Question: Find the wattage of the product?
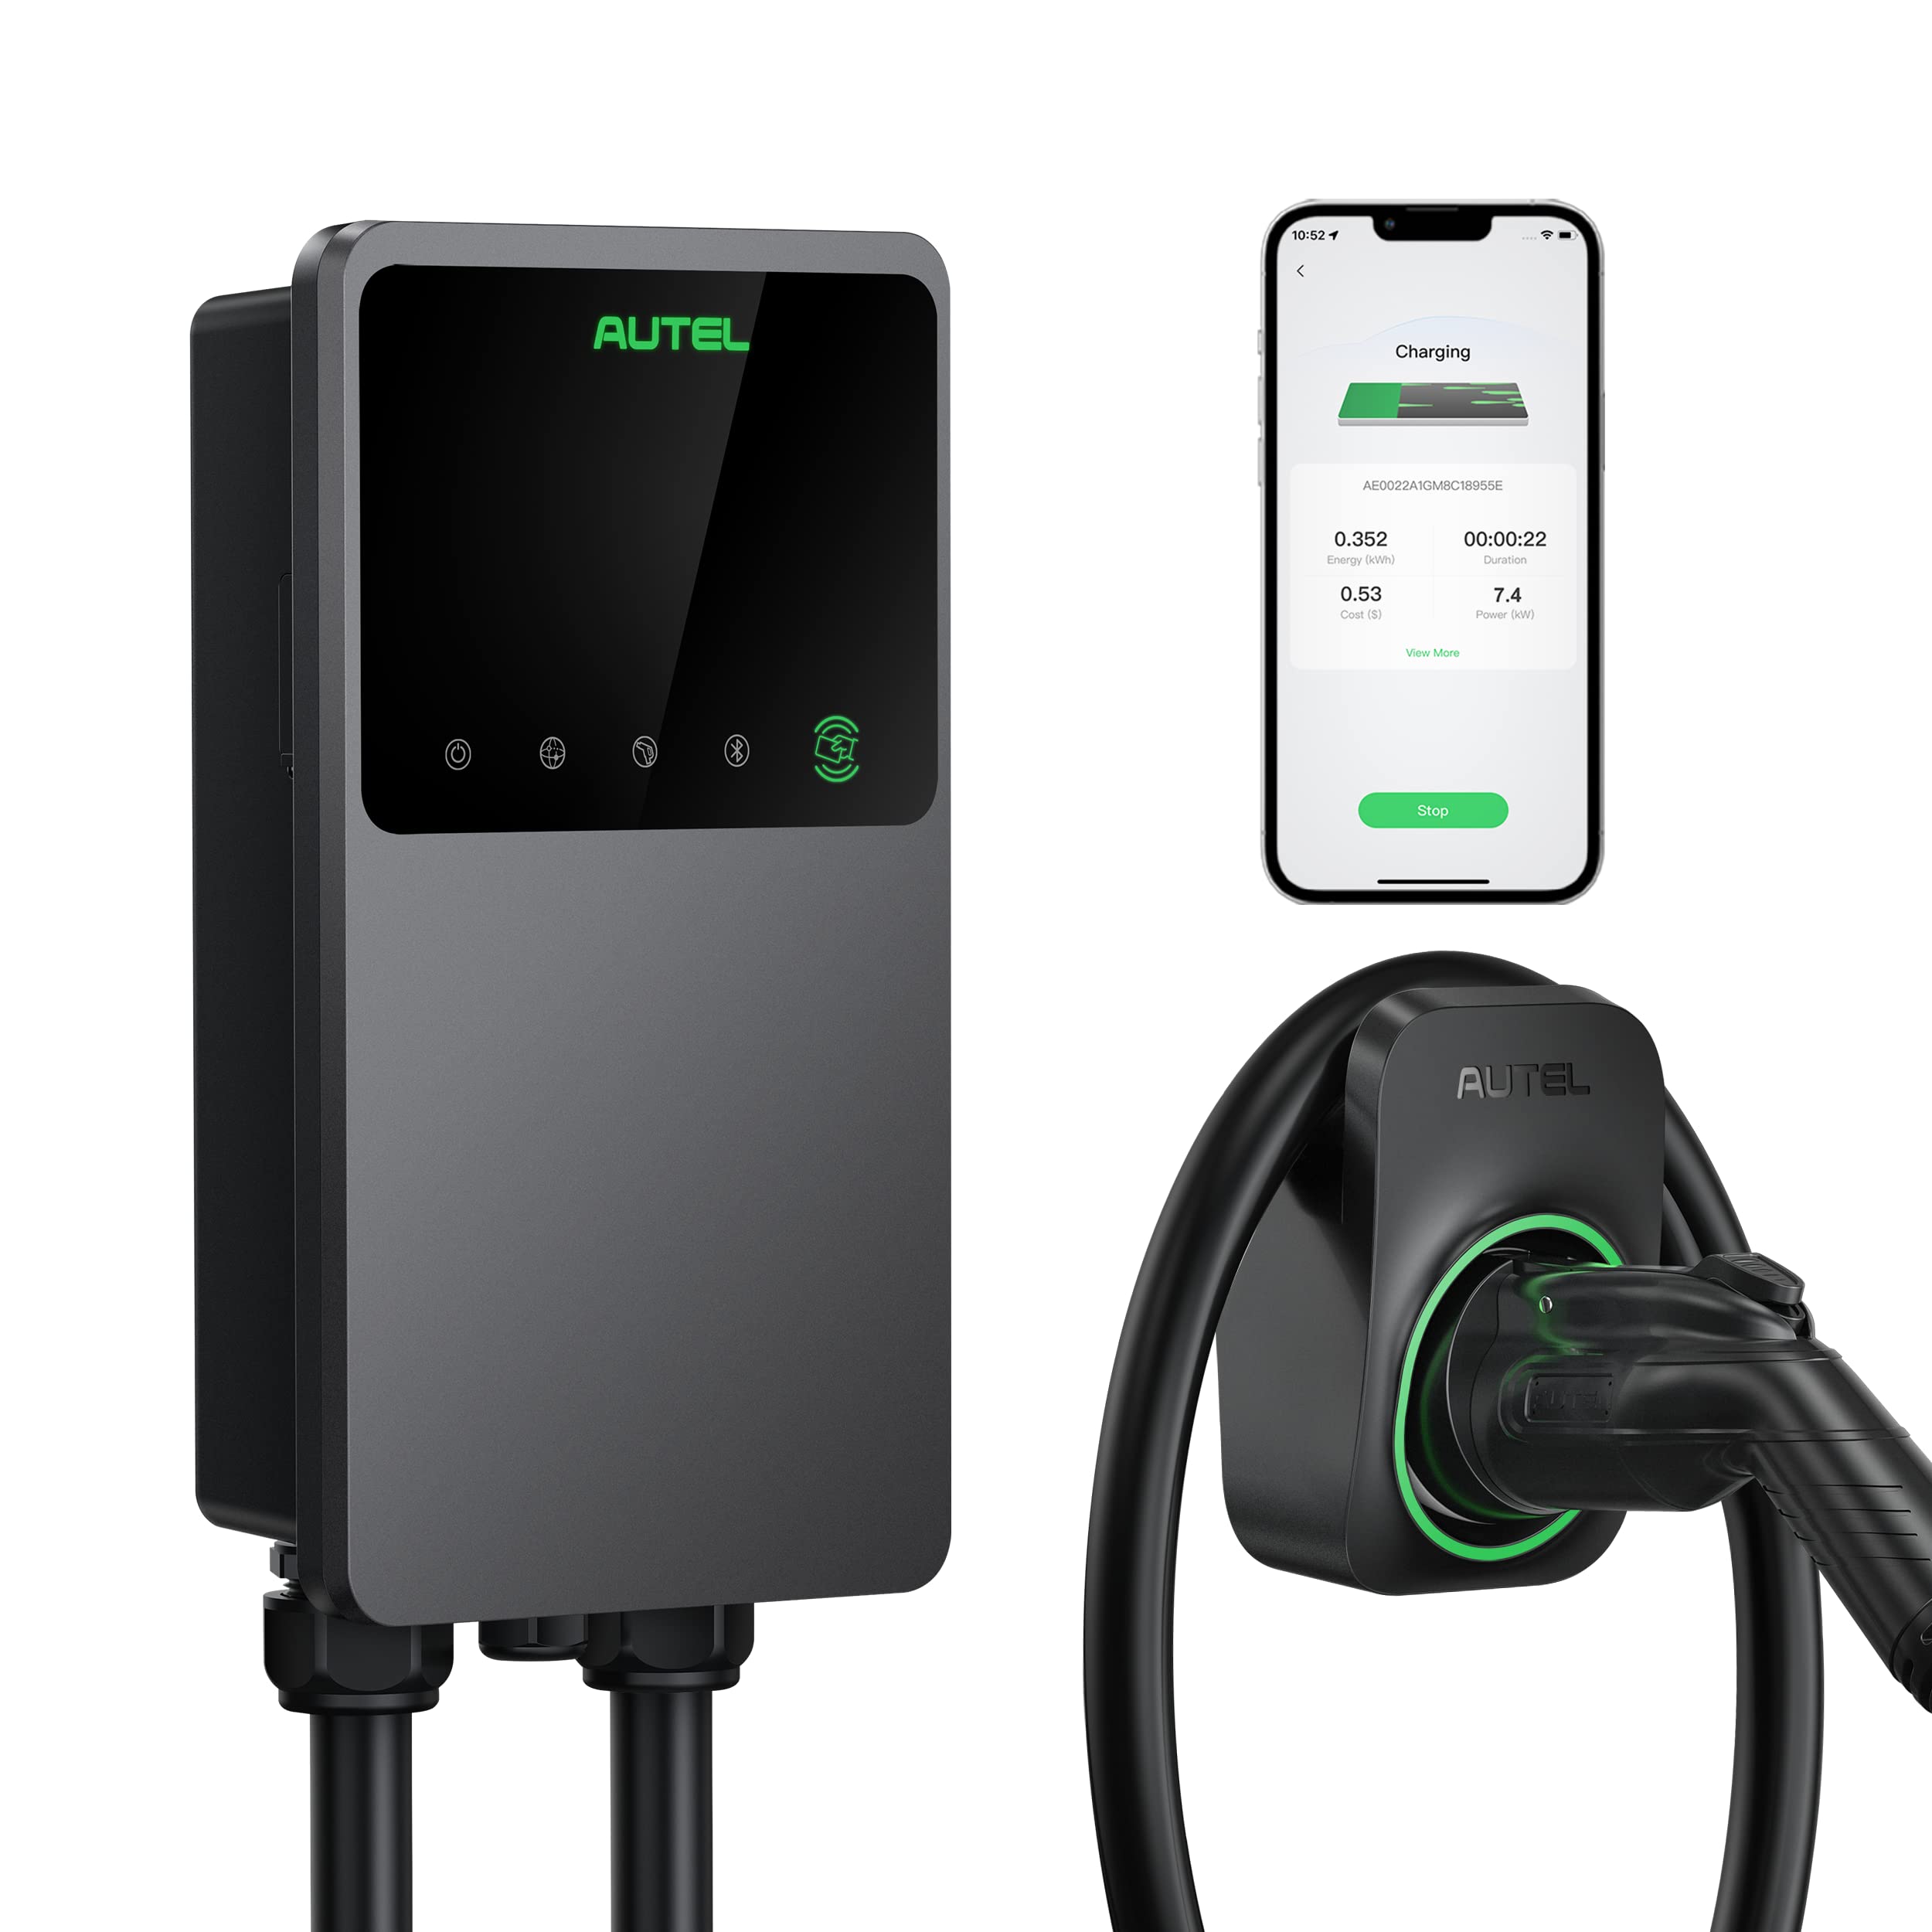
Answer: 0.352 kilowatt hour